Praxis (art collaborative)

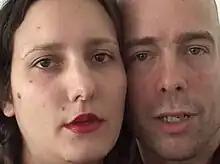
Praxis in Speaking Portraits

In 2007, they had a solo show at the Whitney Museum of American Art curated and commissioned by Shamim Momin.